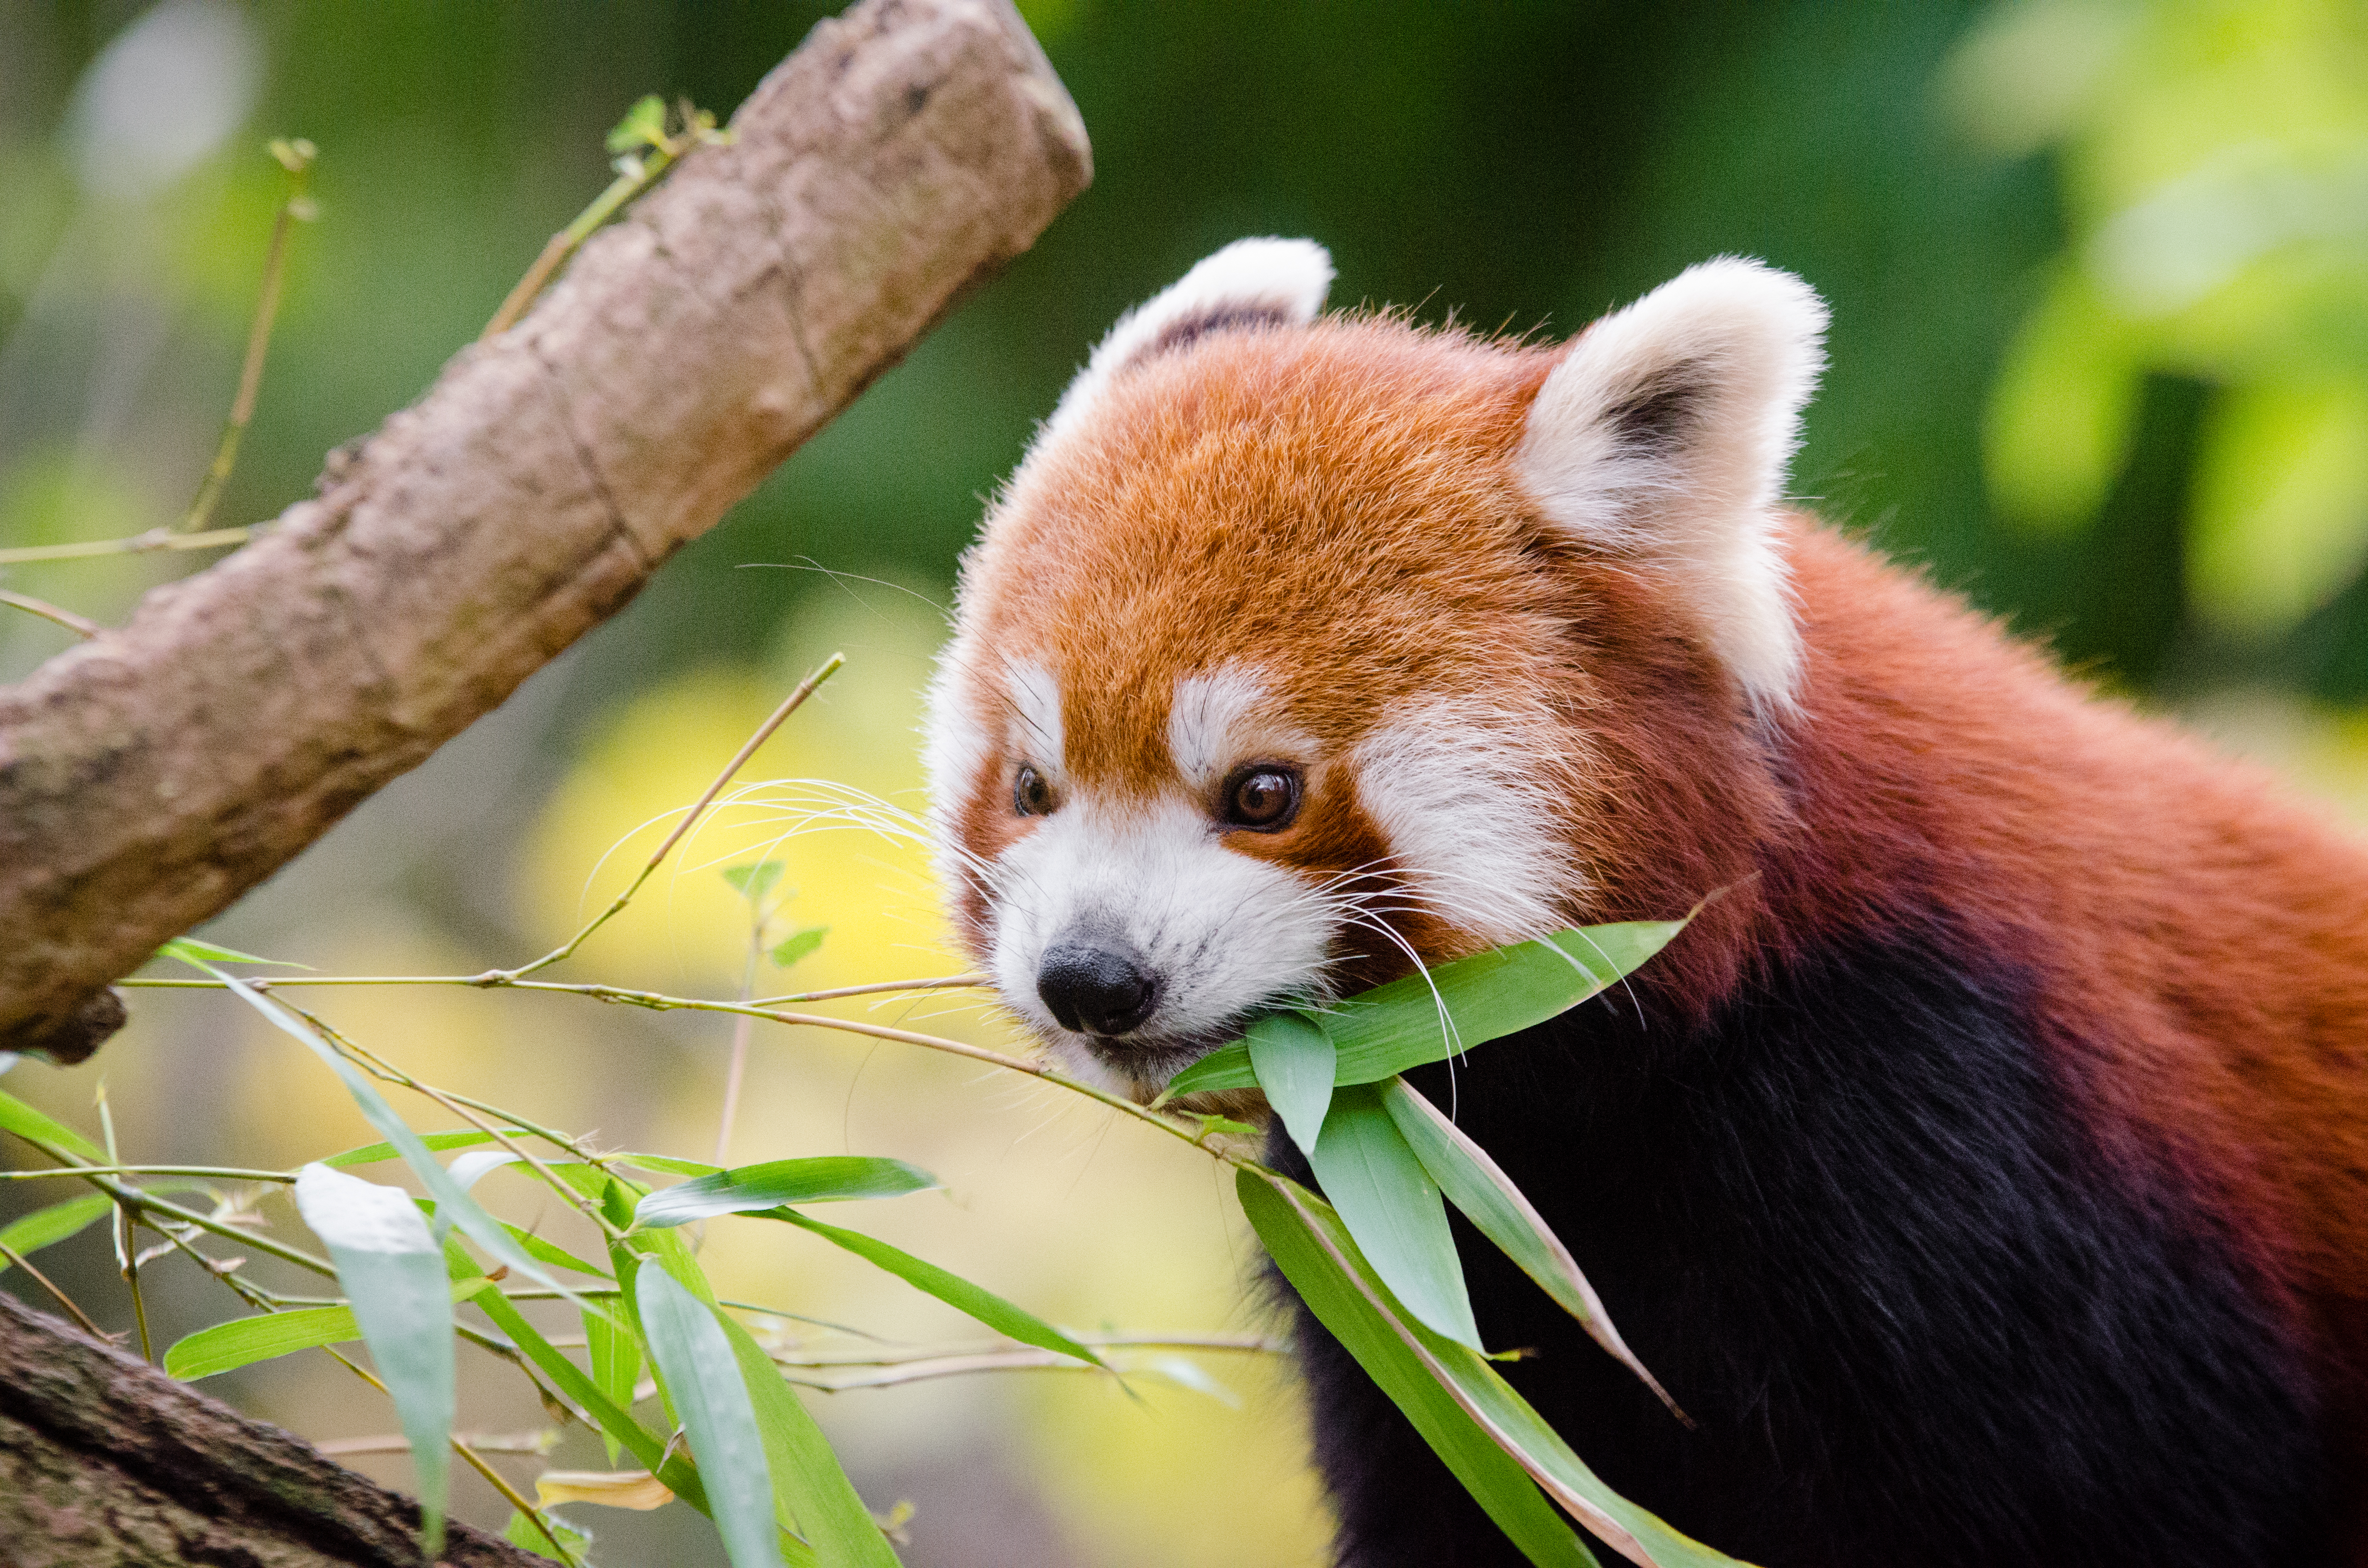
tree, nature, bokeh, blur, field, vintage, sweet, feet, animal, cute, female, wildlife, zoo, fur, orange, young, spring, green, high, red, foot, mammal, nikon, fauna, red panda, panda, 2015, face, nose, whiskers, paw, tail, animals, ears, endangered, vertebrate, germany, deutschland, frhling, natur, paws, tier, depth, iso, ss, depthoffield, fell, grn, gesicht, baum, adorable, bamboo, d7000, roter, kleiner, niedlich, sues, suess, species, bedrohte, tierart, tierpark, weiblich, jungtier, jung, ohren, schwanz, nase, bedroht, ailurus, fulgens, mozilla, firefox, wochenende, weekend, giant panda